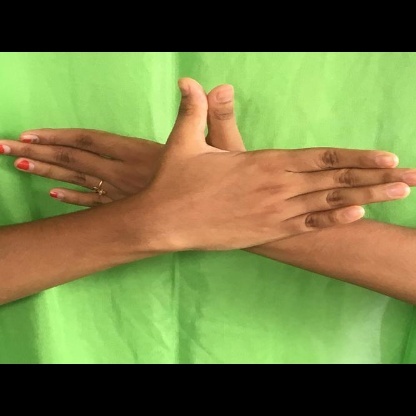
Mudra: Garuda